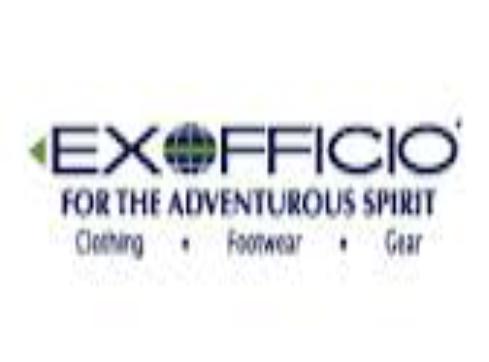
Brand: Exofficio
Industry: Clothes